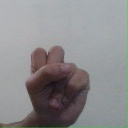
अक्षर: स